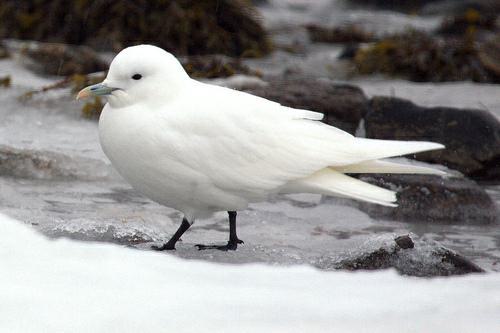
A photo of a ivory gull